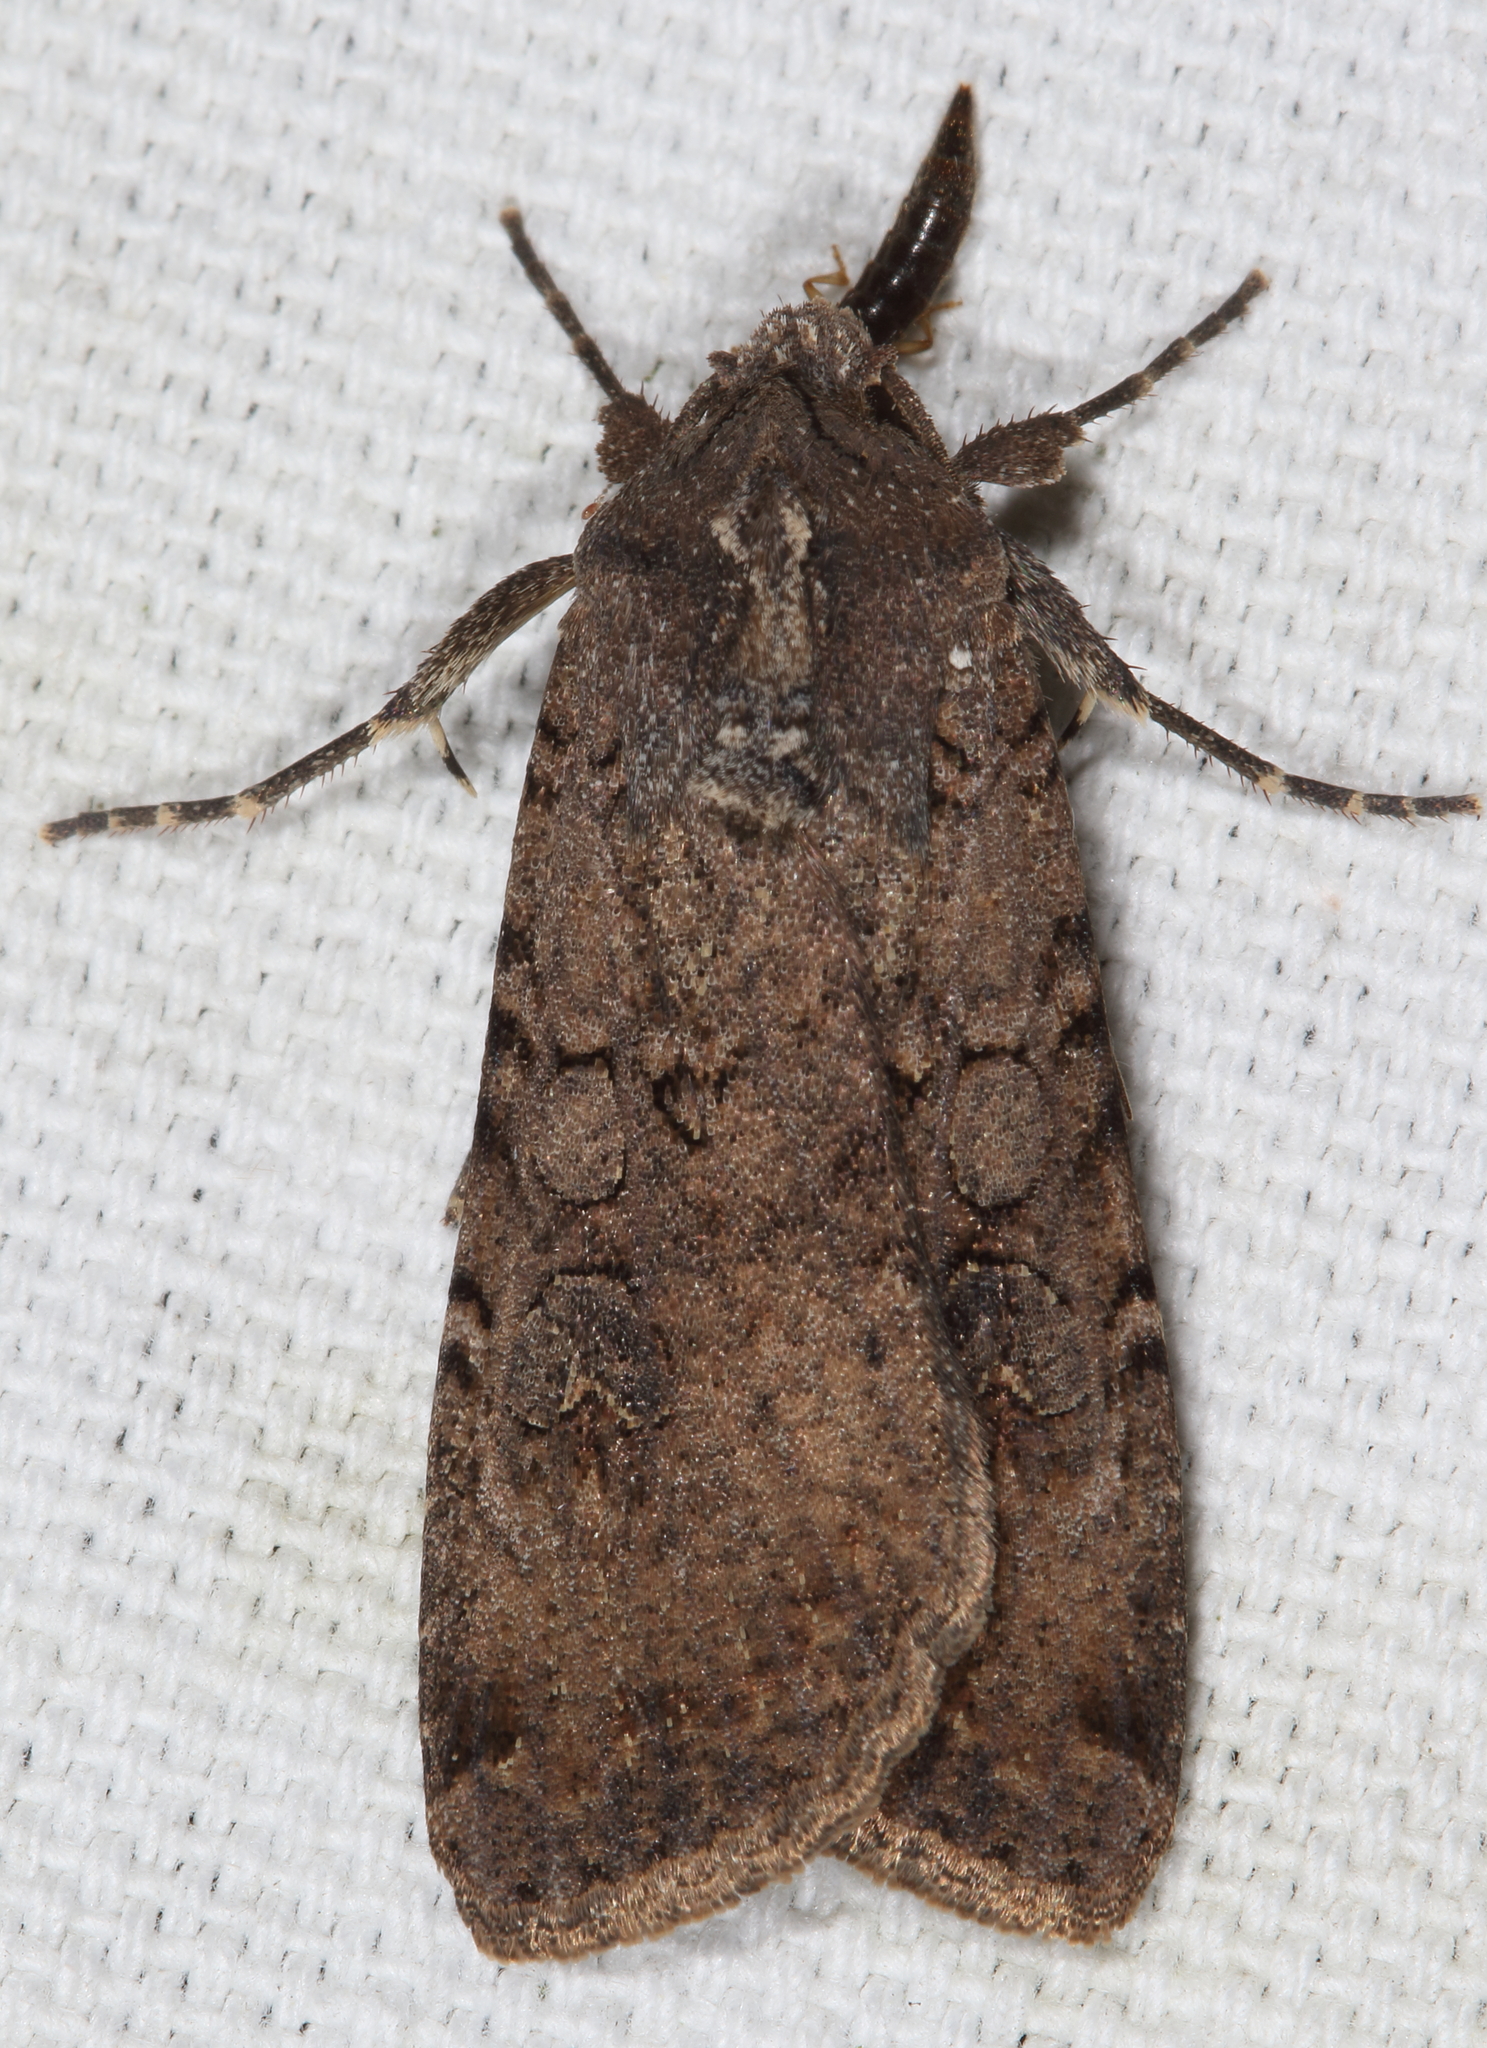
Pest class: cutworms